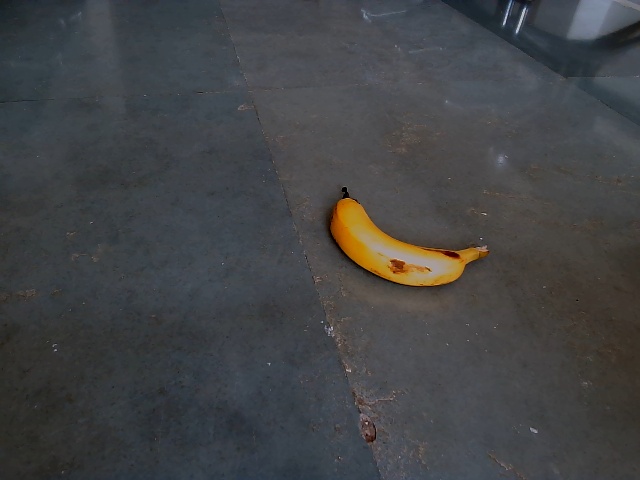
Label: Ripe_Banana